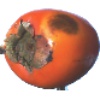
Label: Kaki 1